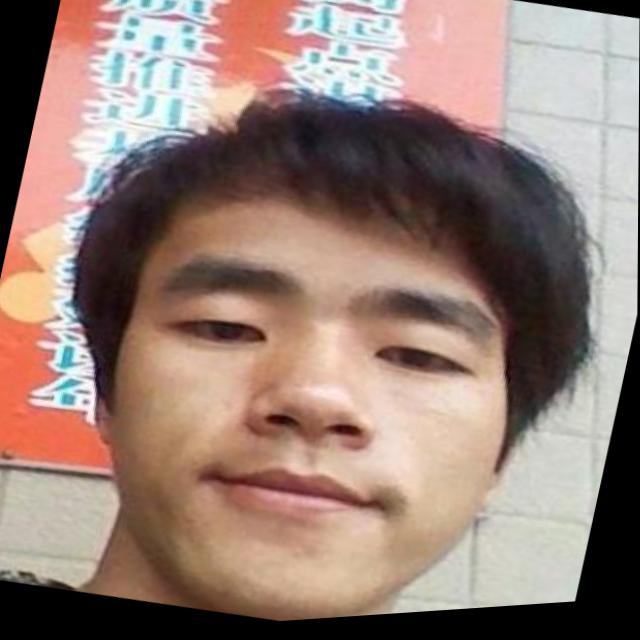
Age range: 21-44